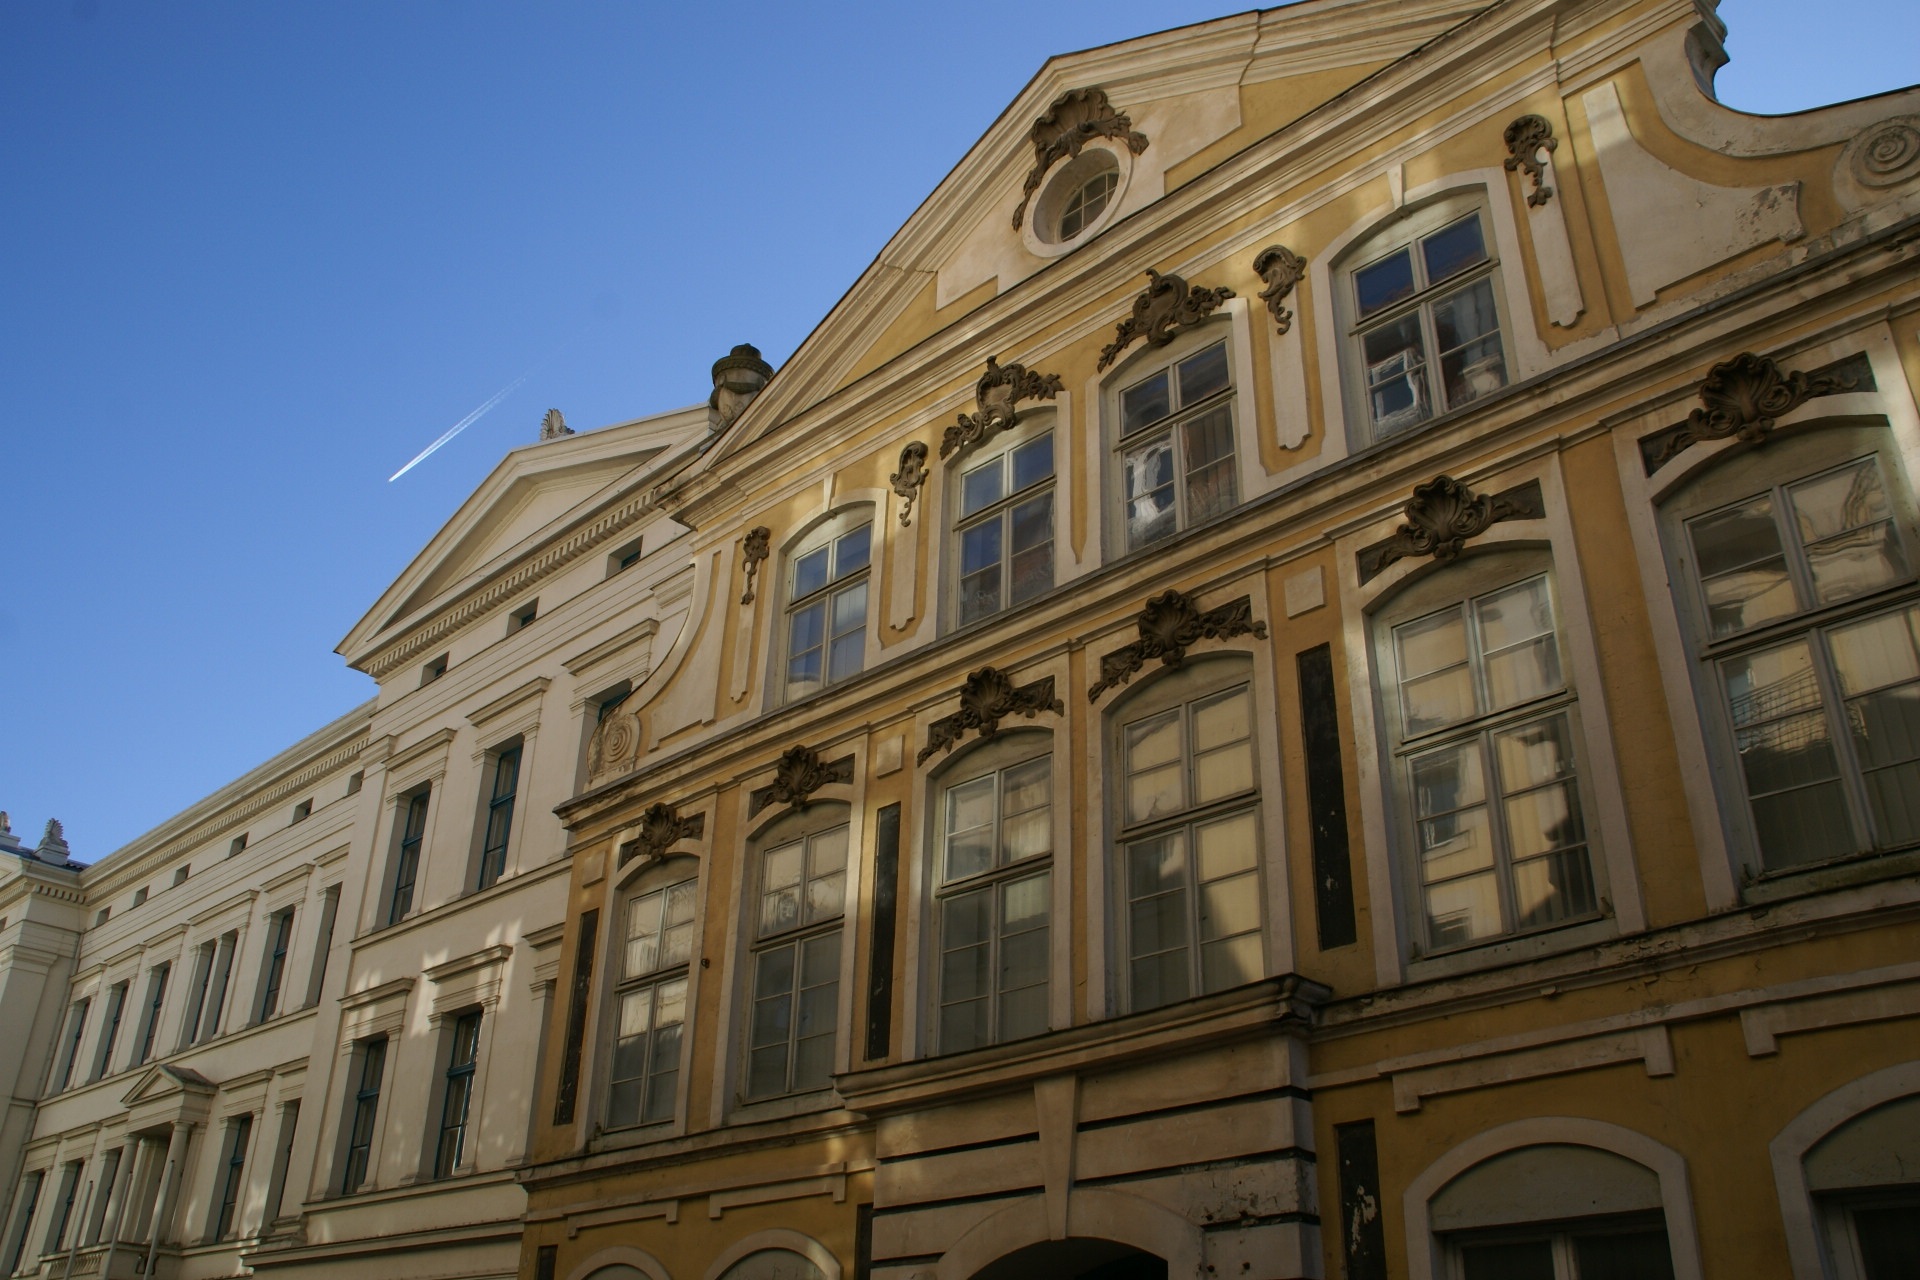
architecture, house, town, building, palace, old, city, downtown, castle, landmark, facade, exterior, historic, windows, germany, front, estate, schwerin, mecklenburg, neighbourhood, classical architecture, human settlement